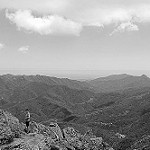
Label: B & W